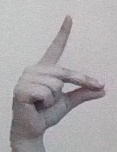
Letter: ta